Vaughan Pratt

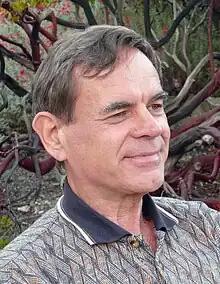

Vaughan Pratt (born April 12, 1944) is a Professor Emeritus at Stanford University, who was an early pioneer in the field of computer science. Since 1969, Pratt has made several contributions to foundational areas such as search algorithms, sorting algorithms, and primality testing. More recently, his research has focused on formal modeling of concurrent systems and Chu spaces.